William Knight Keeling

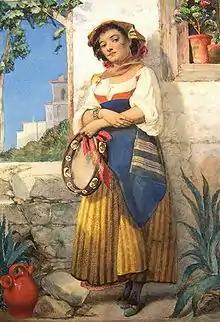
William Knight Keeling, "Tamburine Girl"

Keeling did not strive for fame and glory, and remained in the background of the artistic life of his time, although many connoisseurs appreciated his works. Several of his works are in the collection of the Victoria & Albert Museum, London. In the 1870s, Wolverhampton industrialist and collector Sidney Cartwright purchased from a Manchester exhibition a large number of Keeling’s works. In 1887 they were given to Wolverhampton Art Gallery, which possesses today possibly the largest collection of Keeling’s paintings and watercolours in the United Kingdom.